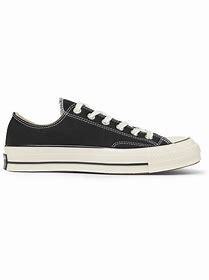
Brand: Converse
Model: Chuck 70 Canvas